Anicet-Georges Dologuélé

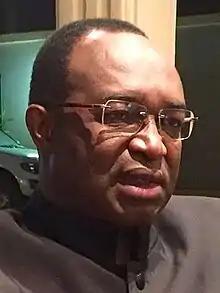
Dologuélé in 2015

Anicet-Georges Dologuélé (born 17 April 1957) is a Central African politician who was Prime Minister of the Central African Republic from 4 January 1999 to 1 April 2001. Subsequently, he was President of the Development Bank of Central African States (BDEAC) from 2001 to 2010.